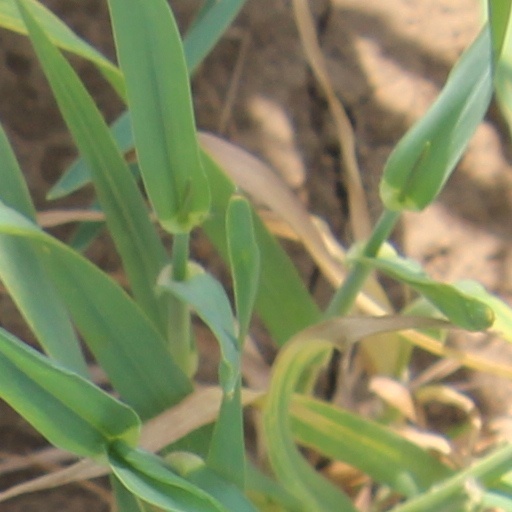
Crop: wheat